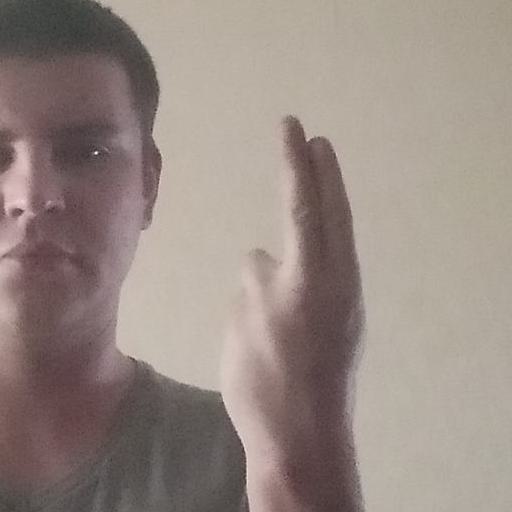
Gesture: two_up_inverted